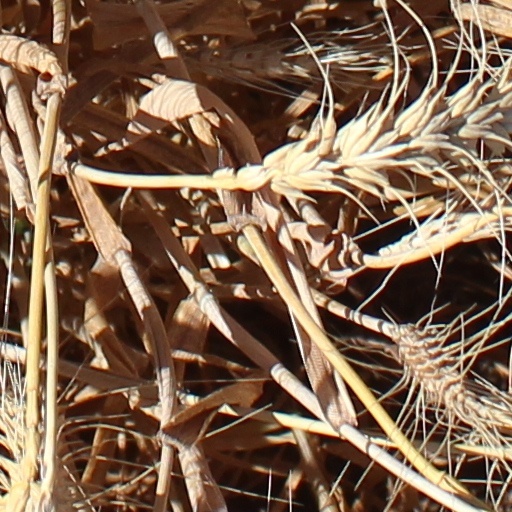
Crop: wheat